Shōchō Hagami

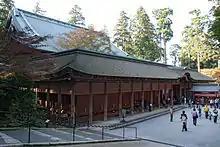
Buddhist monastery at Mount Hiei Enryaku-ji

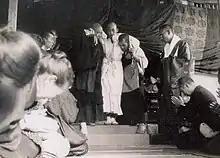
Shocho Hagami during the Sennichi Kaihogyo

Hagami was the 39th monk in history who completed the ordeal of endurance, perseverance, and both physical and mental strength, known as Sennichi Kaihōgyō in Japanese (千日回峰行), or “thousand-day around-the-peaks training.” He also completed other ordeals such as a thousand days of Unshin Kaihōgyō (運心回峰行) and a thousand days of Hokke Zanmaigyō (法華三昧行). While fostering new generations of Japan for lives of influence and service, Hagami was actively engaged in promoting reconciliation and peaceful coexistence across the world. He appealed to Pope Paul VI and other religious leaders of the world to create an International League of all religious people of the whole world in order to end all the wars among religions as well as all the conflicts caused in the name of religions.